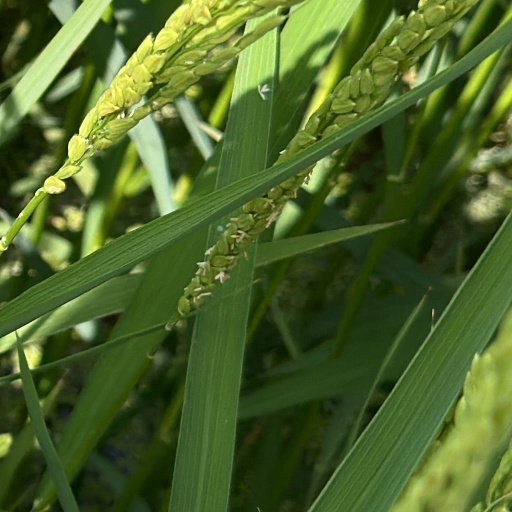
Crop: rice